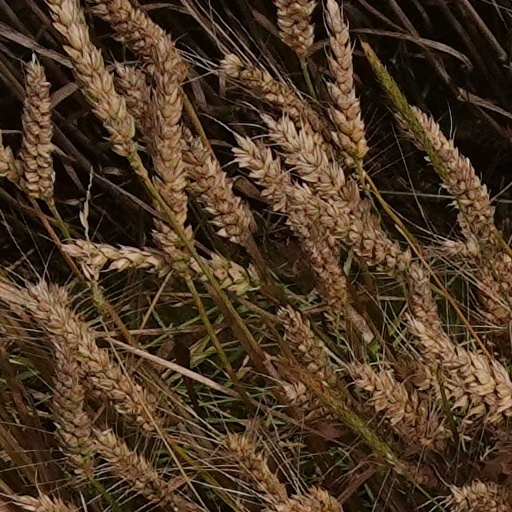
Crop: wheat